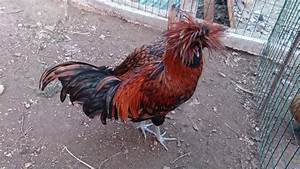
Label: gallina